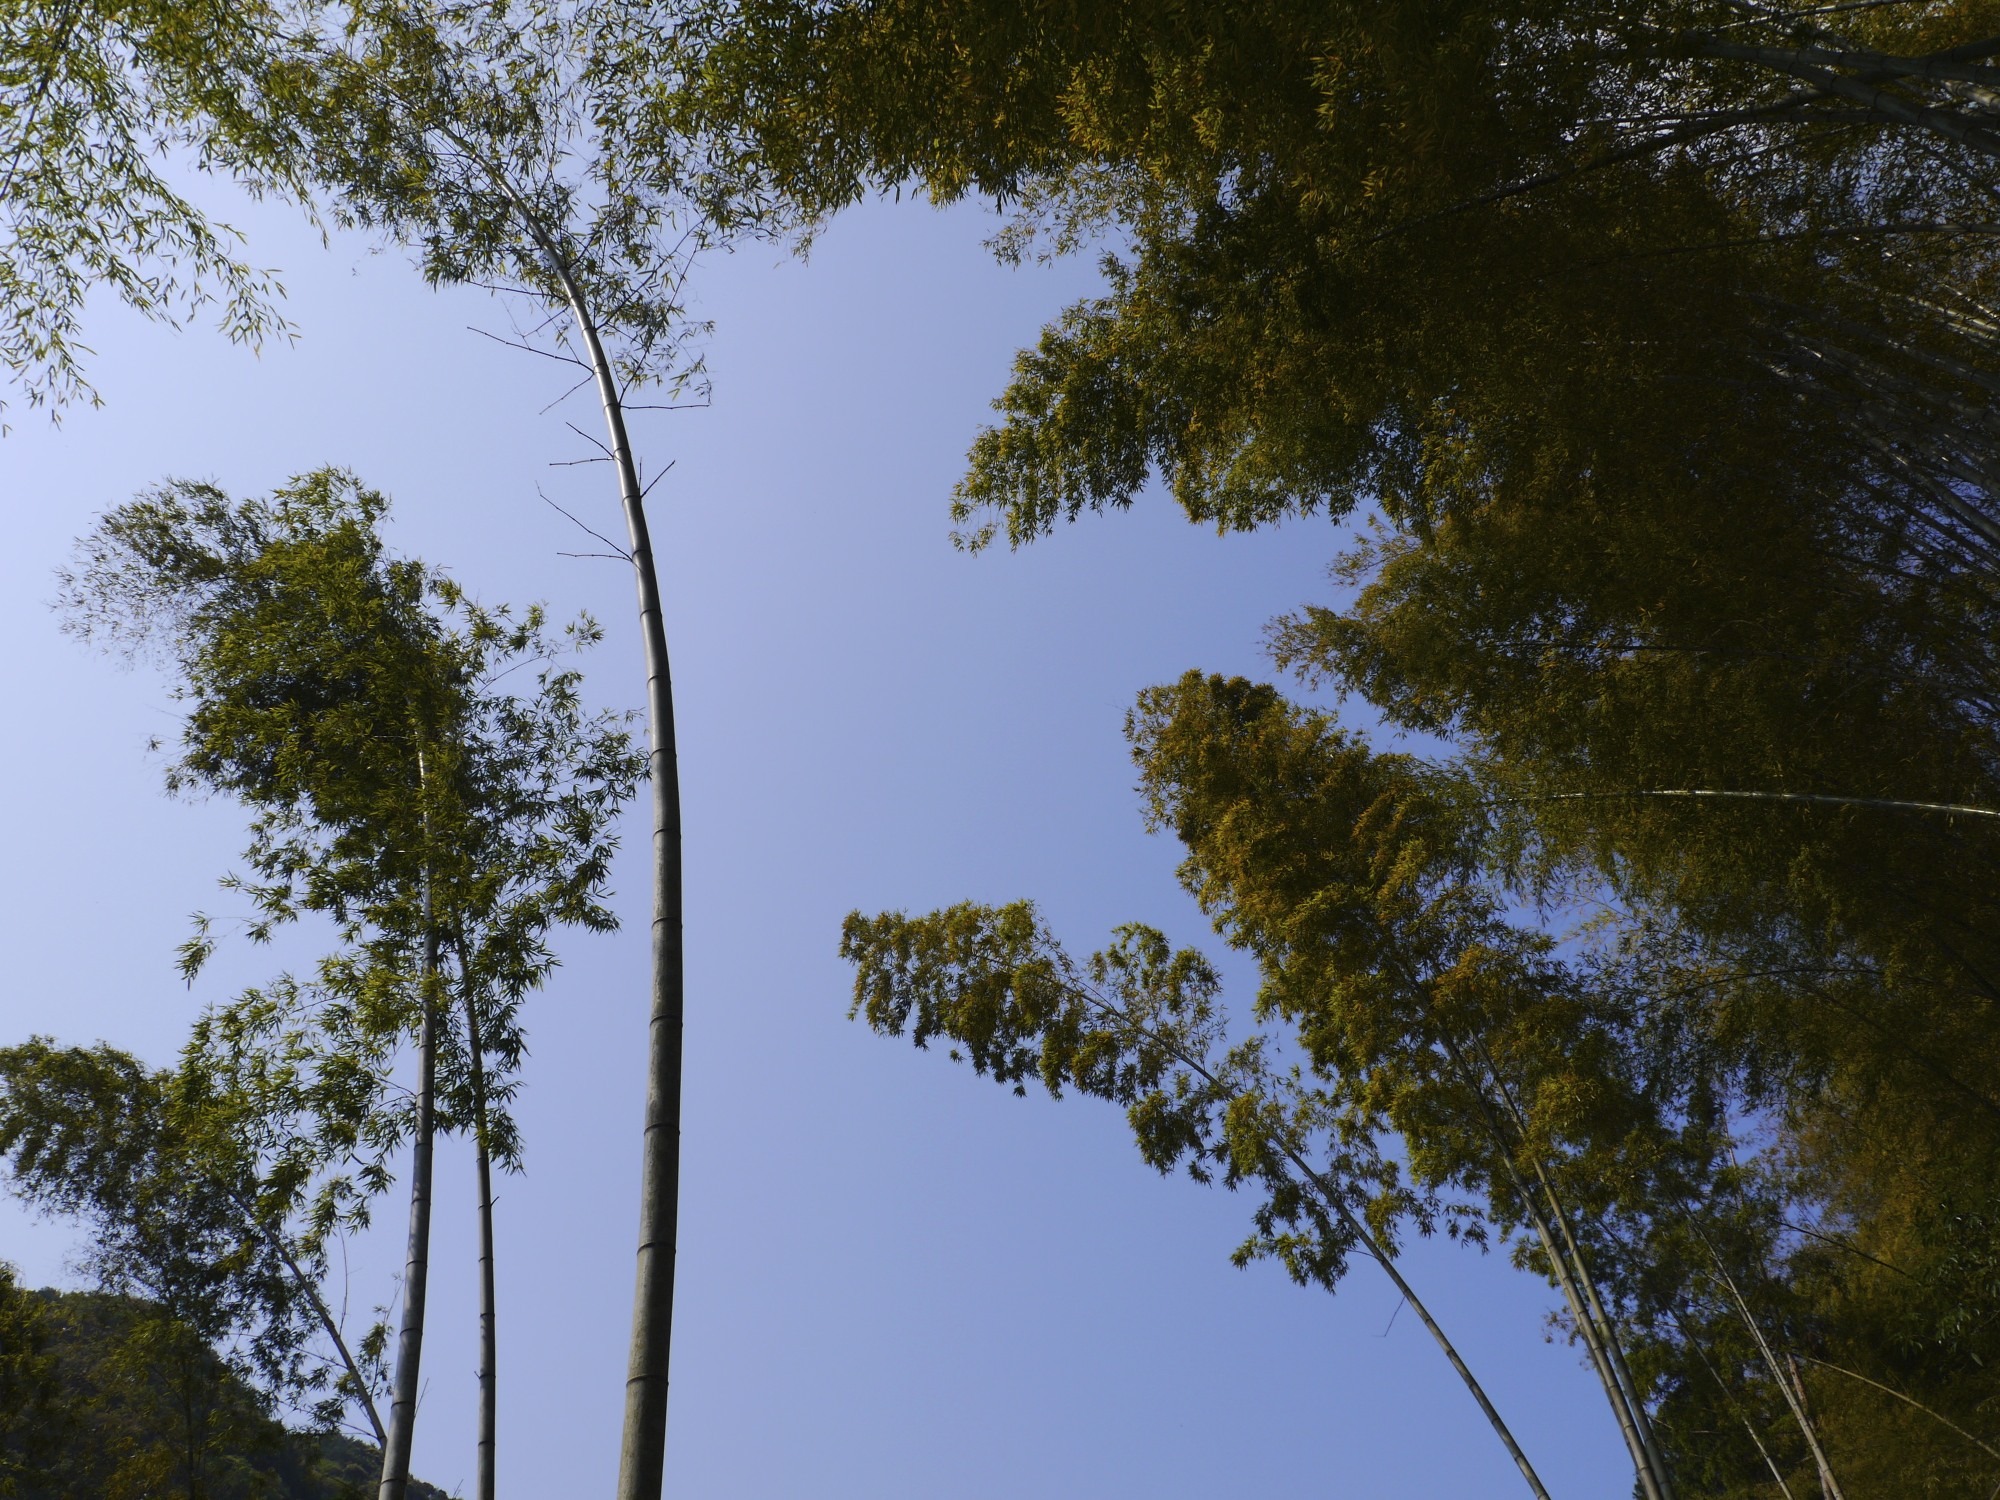
tree, nature, forest, grass, branch, cloud, plant, sky, sunlight, morning, leaf, green, reflection, autumn, habitat, bamboo, ecosystem, bamboo forest, atmospheric phenomenon, woody plant